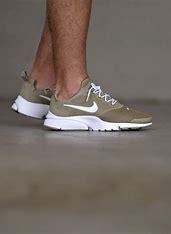
Brand: Nike
Model: Presto Fly